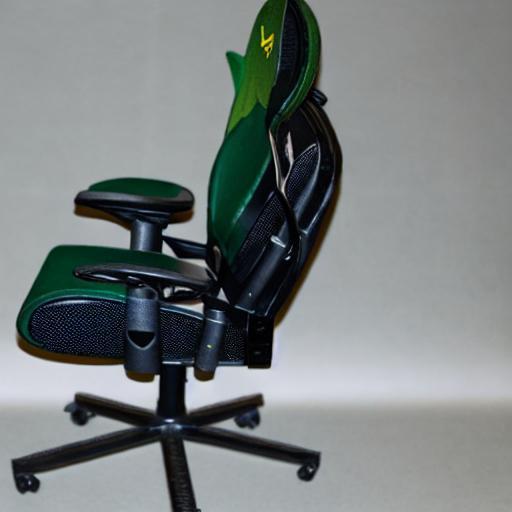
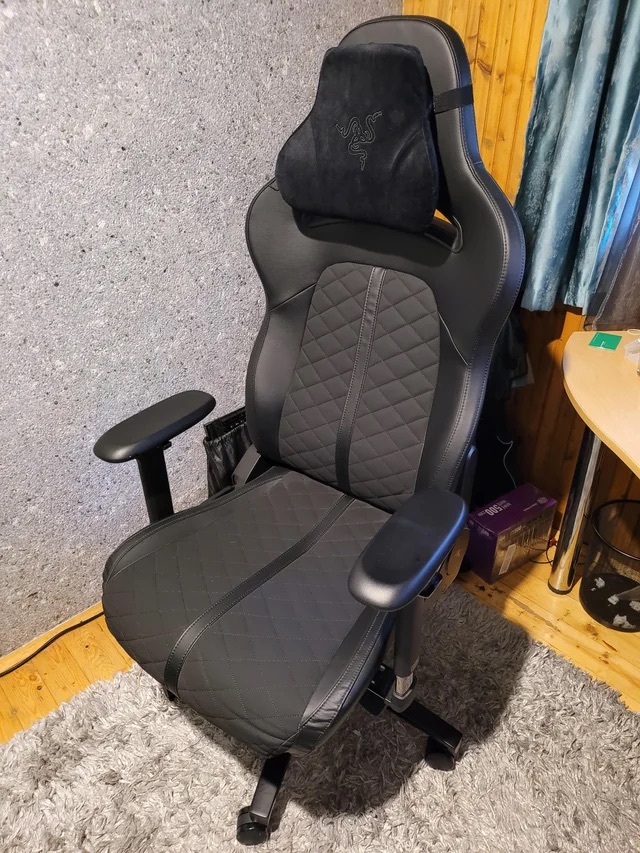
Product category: items_chair
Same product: no